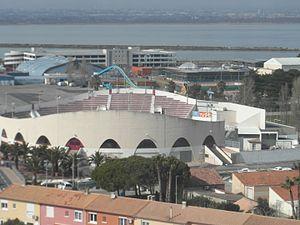
Arènes et espace Aqua'titude de Palavas
Les arènes El Cordobés, construites en dur en 1966, sont les arènes de la commune de Palavas-les-Flots, située dans le département de l'Hérault. Elles peuvent contenir 4 700 personnes selon l'étude de Jean-Baptiste Maudet, ou 4 500 personnes selon les chiffres du site torofiesta.
Palavas-les-Flots est une commune française située dans le département de l'Hérault, en région Occitanie, dans le sud-est de la France.